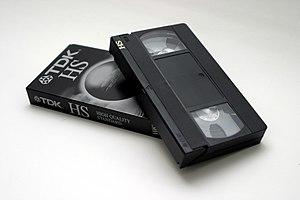
TDK Corporation, NYSE : TTDKY, anciennement TDK Electronics Co., Ltd, est une entreprise japonaise de fabrication de matériel électronique. Elle fait partie de l'indice boursier TOPIX 100 et est également cotée à New York et Francfort. TDK est l'abréviation de Tokyo Denki Kagaku.